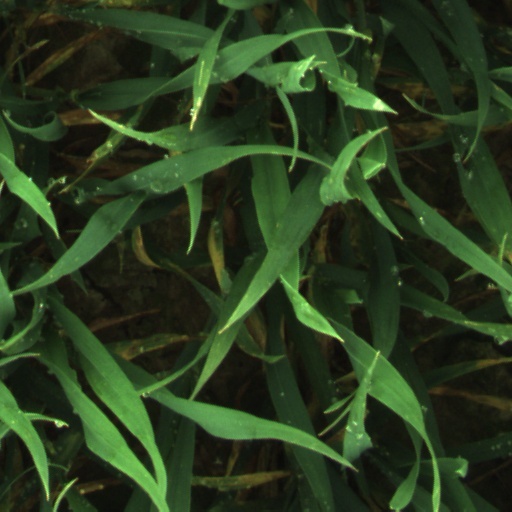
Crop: wheat